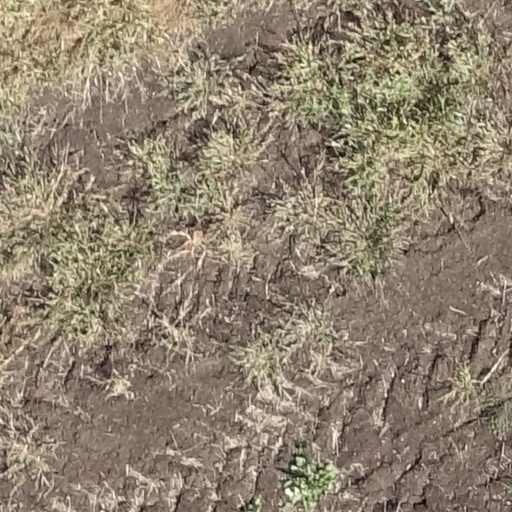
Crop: sorghum